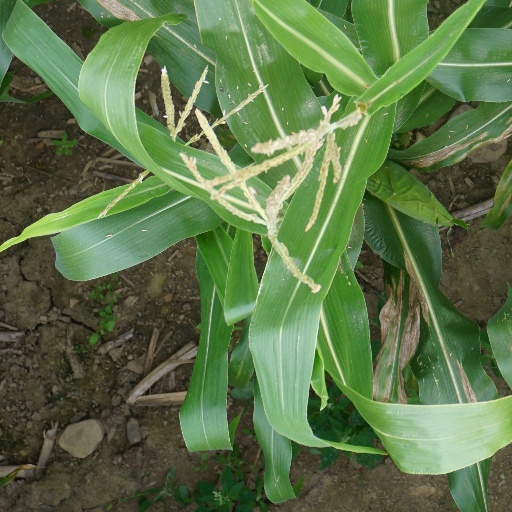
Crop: maize; corn